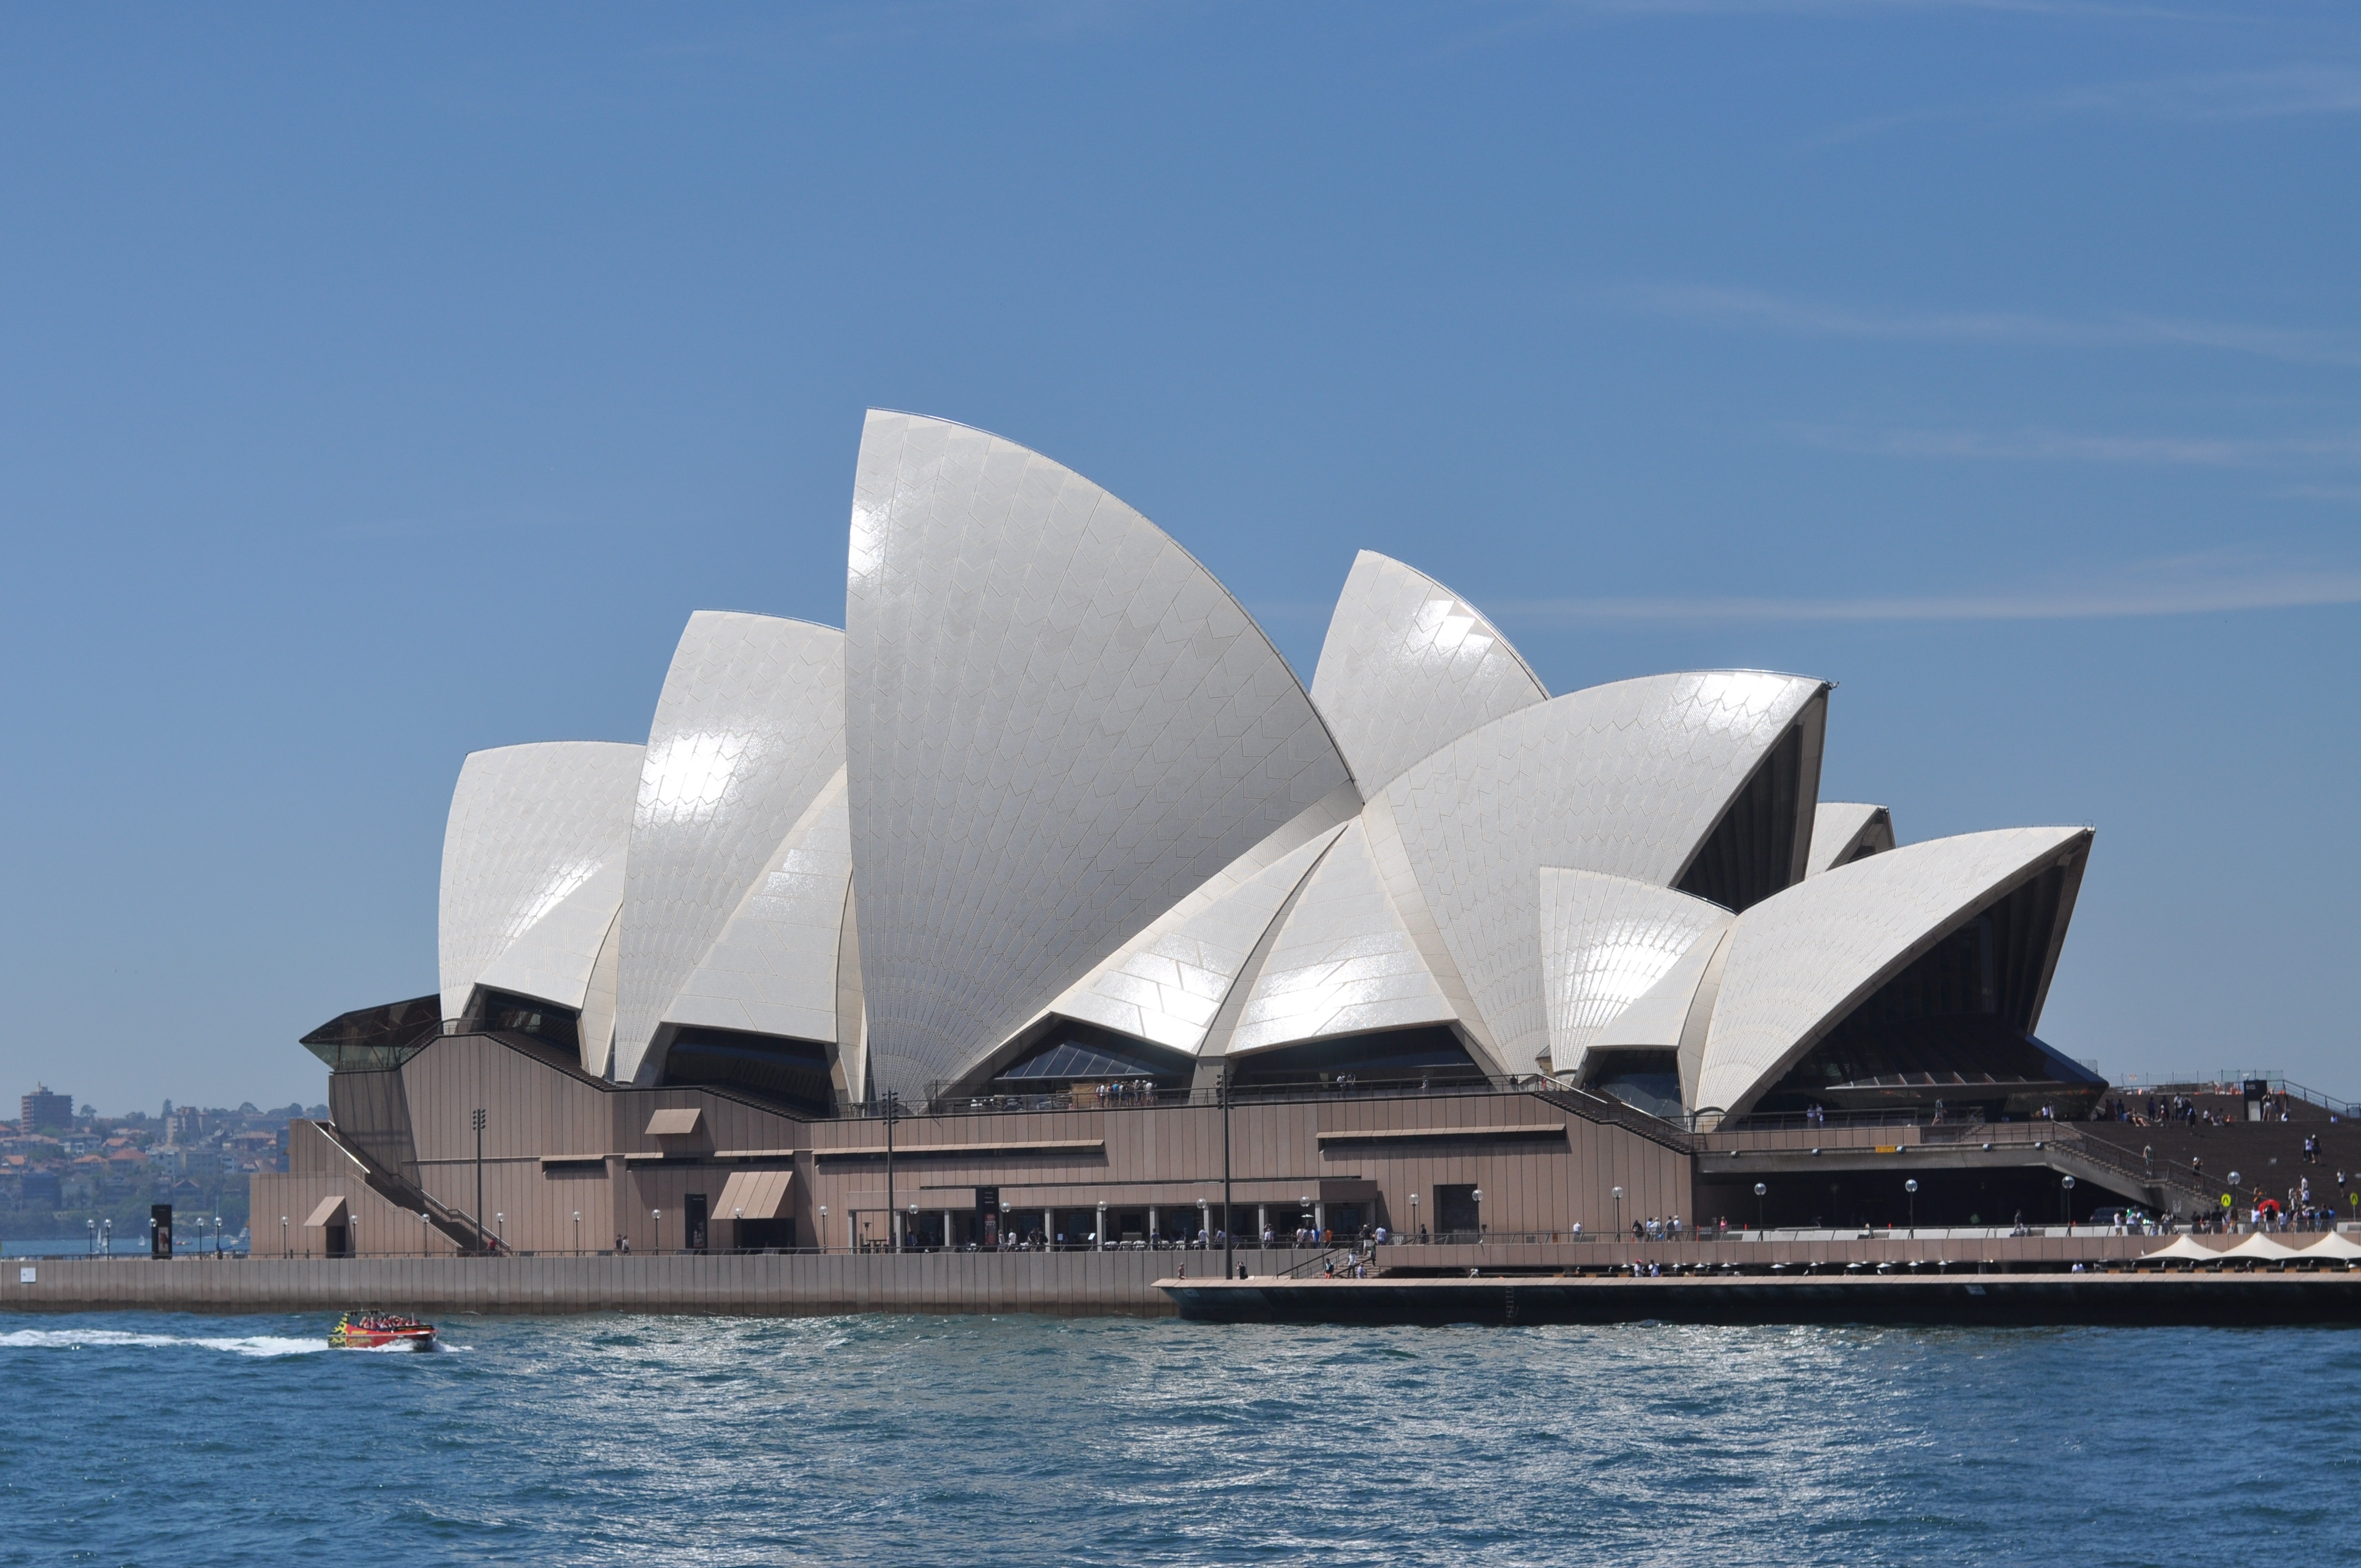
architecture, monument, sydney, opera house, landmark, harbor, sydney opera house, australia